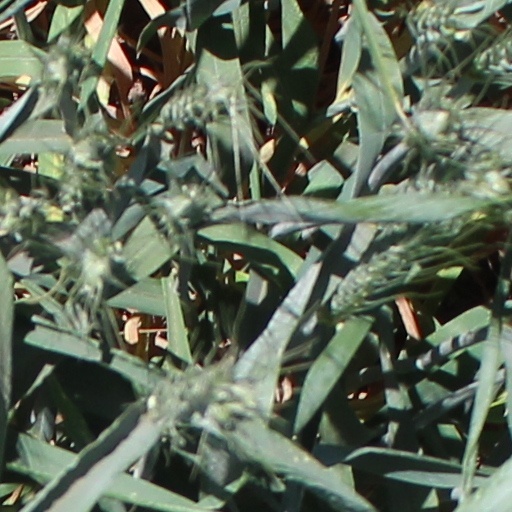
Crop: wheat